The Bleeding (song)

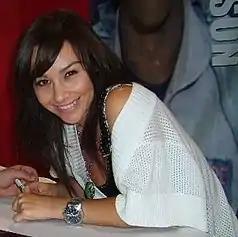
Actress Danielle Harris, 2008

A music video for the song, directed by Bradley Scott, was shot in Los Angeles on July 7–8, 2007. The video features actress Danielle Harris as Ivan Moody's girlfriend, and writer/director Sxv'leithan Essex, who also appeared in Five Finger Death Punch's video for the song "Never Enough" and directed the video for their song "The Way of the Fist". The video was released on July 27, 2007.